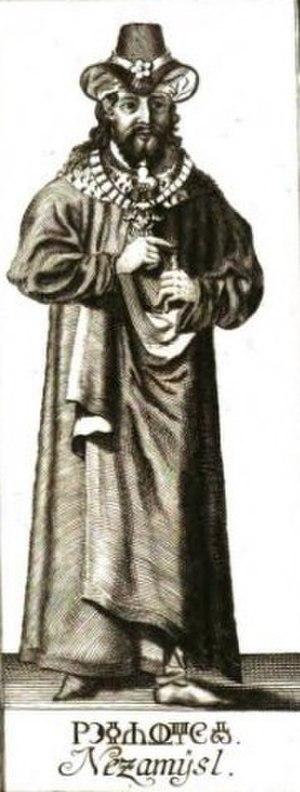
"Nezamysl est le premier des sept princes mythique de Bohême qui règnent entre le fondateur également mytthique de la dynastie des Přemyslides Přemysl le laboureur e le premier prince historique Bořivoj. Les noms des princes appaaissent pour la première fois dans la chronique de Cosmas et sont ensuite repris dans de nombreux ouvrages historiques jusqu""au XIXe siècle dont ceux de František Palacký L'Histoire de la nation tchèque en Bohême et en Moravie.